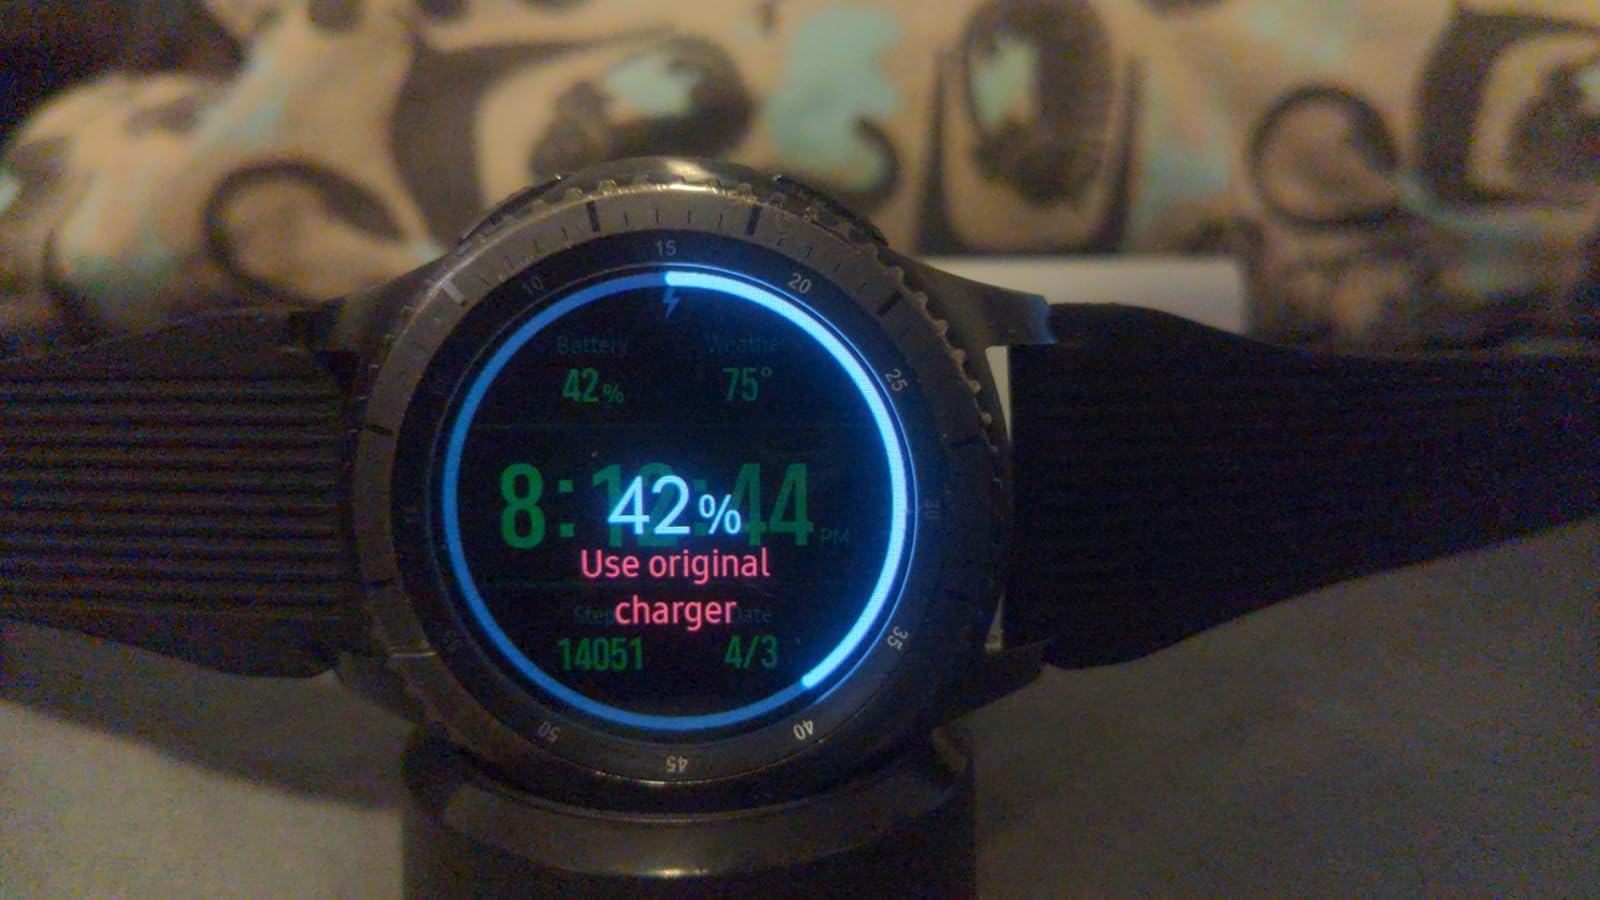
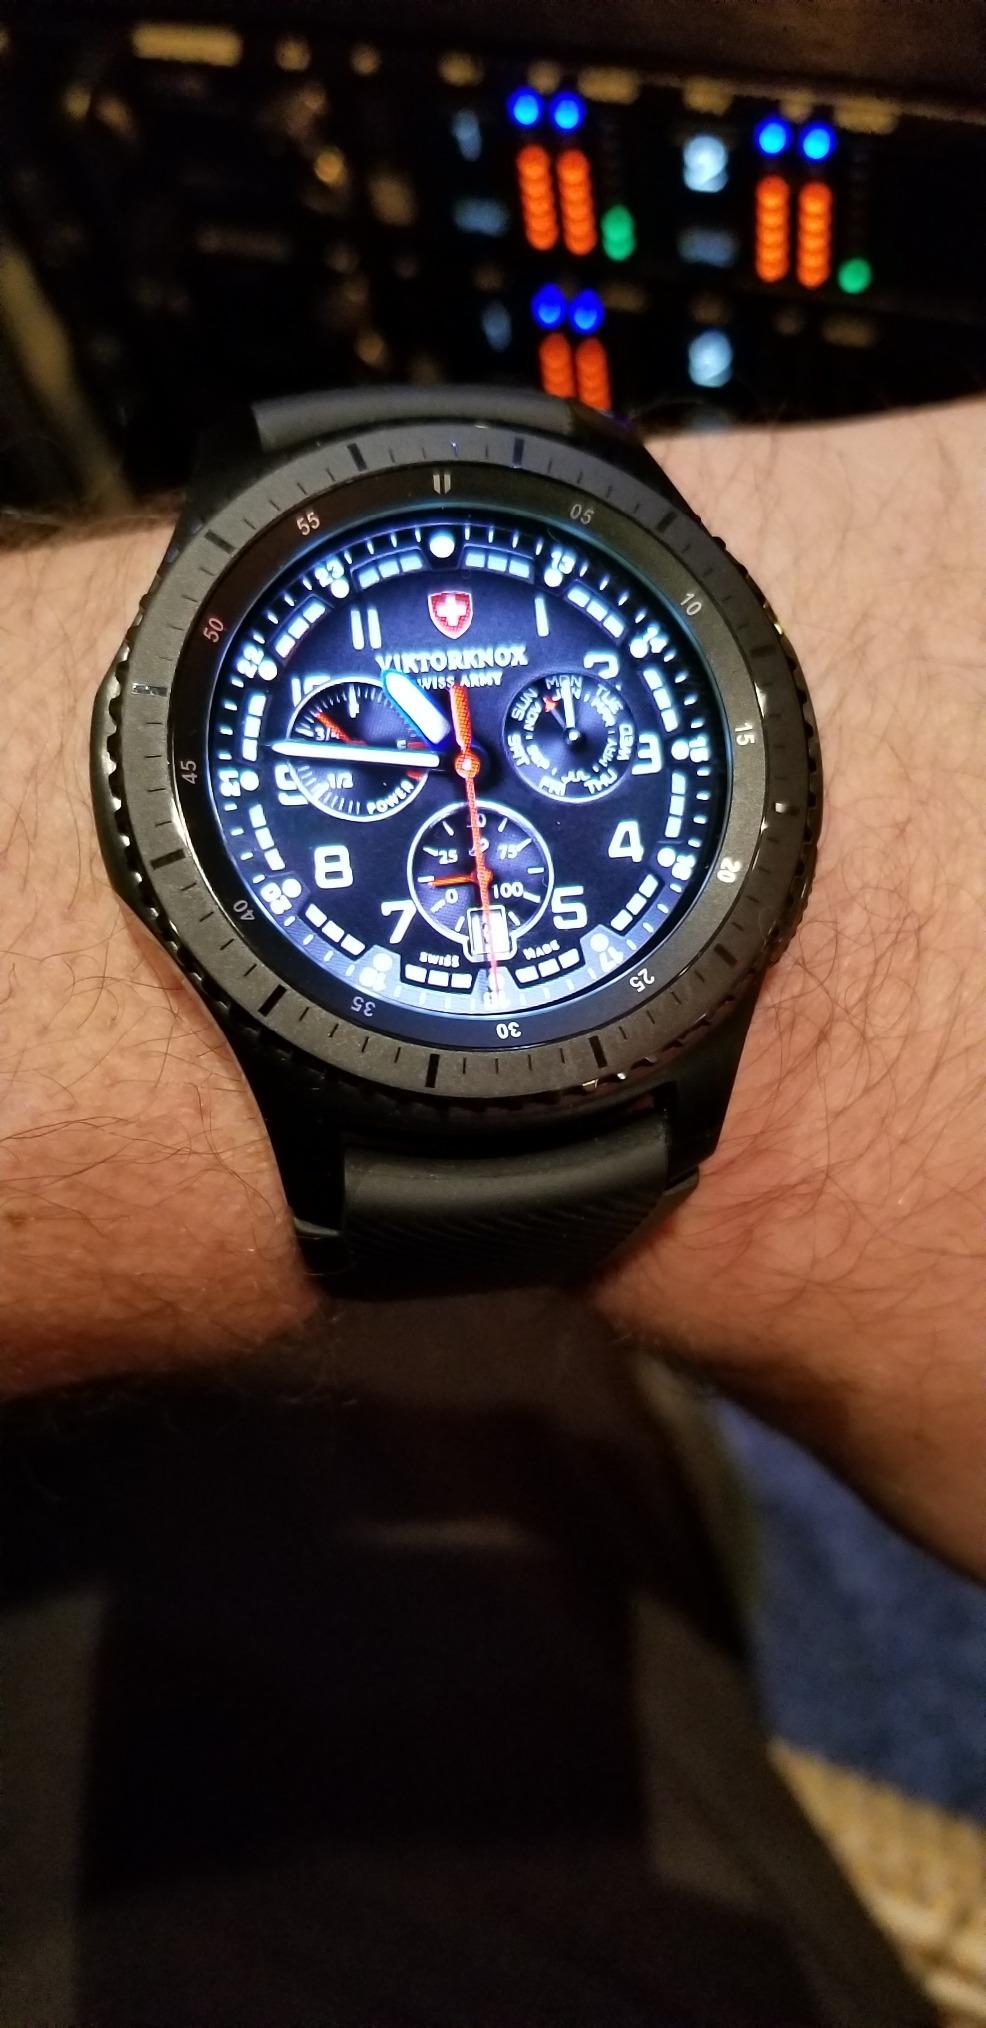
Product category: smartwatch
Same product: yes